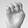
ASL letter: E